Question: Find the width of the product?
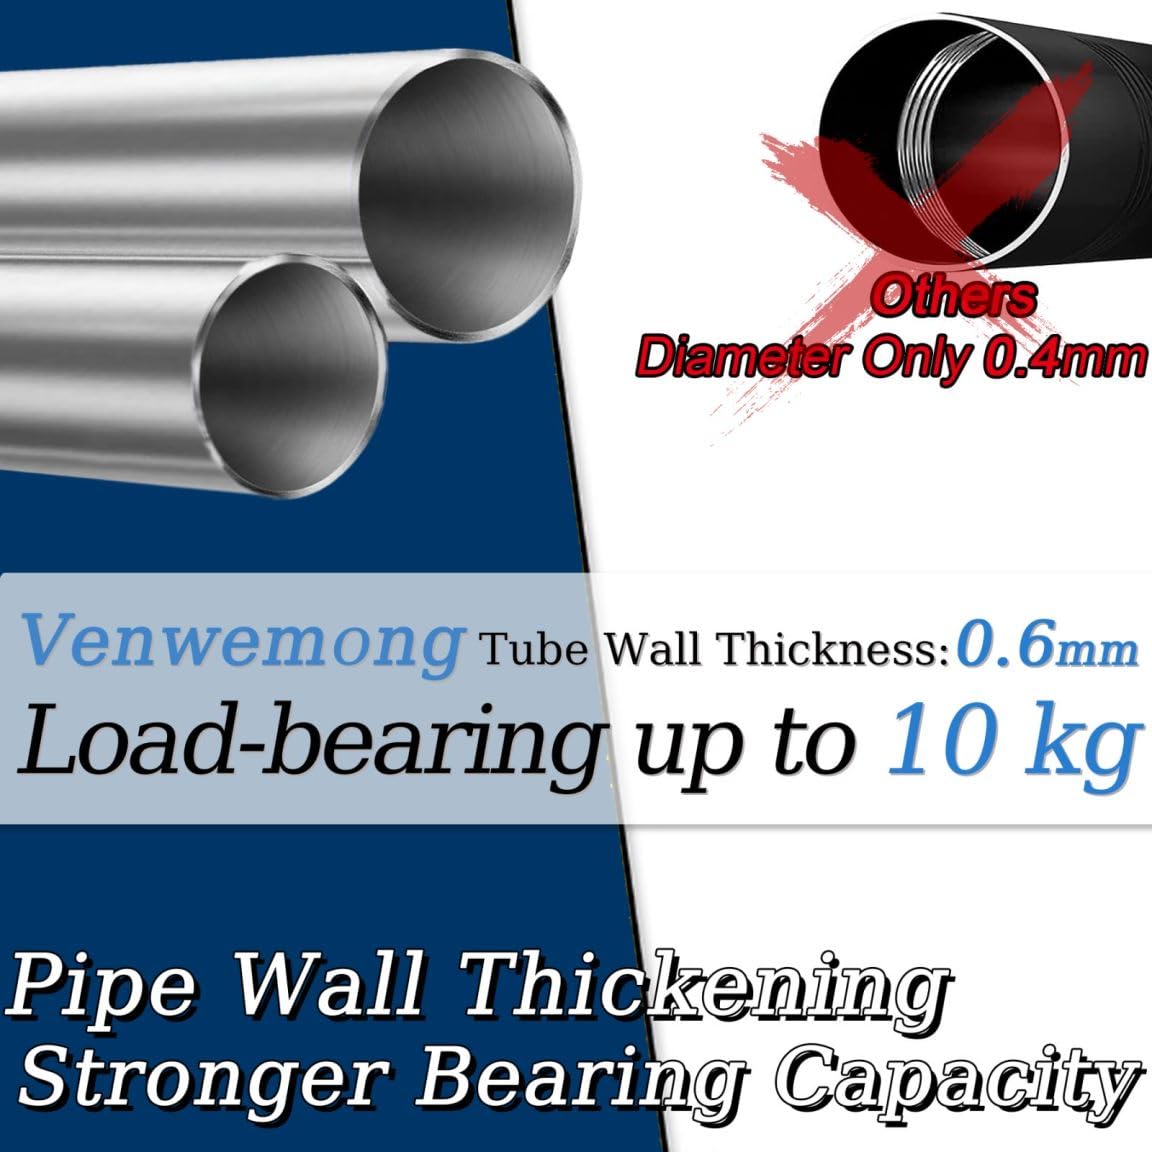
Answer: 0.6 millimetre